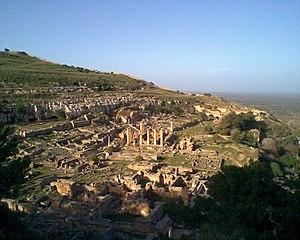
La 6ᵉ session du Comité du patrimoine mondial a eu lieu du 13 décembre 1982 au 17 décembre 1982 à Paris, en France.
Cet article recense les sites inscrits sur la liste du patrimoine mondial par l'UNESCO situés en Afrique.
La Convention du patrimoine national, menée par l'Organisation des Nations unies pour l’éducation, la science et la culture désigne, en 1972, tous les sites du patrimoine mondial. D'après l'article 11.4 de la convention, l'UNESCO, ainsi que le Comité du patrimoine mondial, peuvent citer chaque lieu dans lequel des opérations majeures doivent être effectuées sur une Liste du patrimoine mondial en péril. Cette liste a été conçue pour informer la communauté internationale des conditions menaçant les caractéristiques mêmes qui ont permis l'inscription d'un bien et pour encourager des mesures correctives.